Last of the Amazons

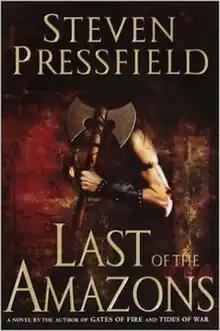

Last of the Amazons is a 2002 novel by Steven Pressfield that recounts the legend of Theseus and the Amazons, set before the threshold of recorded history, a generation before the Trojan War. The novel's theme is the conflict between the nascent Greek civilization and the savage but free Amazons of the Eastern steppes, between men and women, and between love and hate.